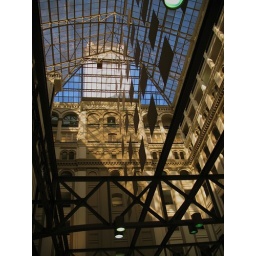
Looking up towards the clock tower in the atrium of the Old Post Office building in Washington, DC.